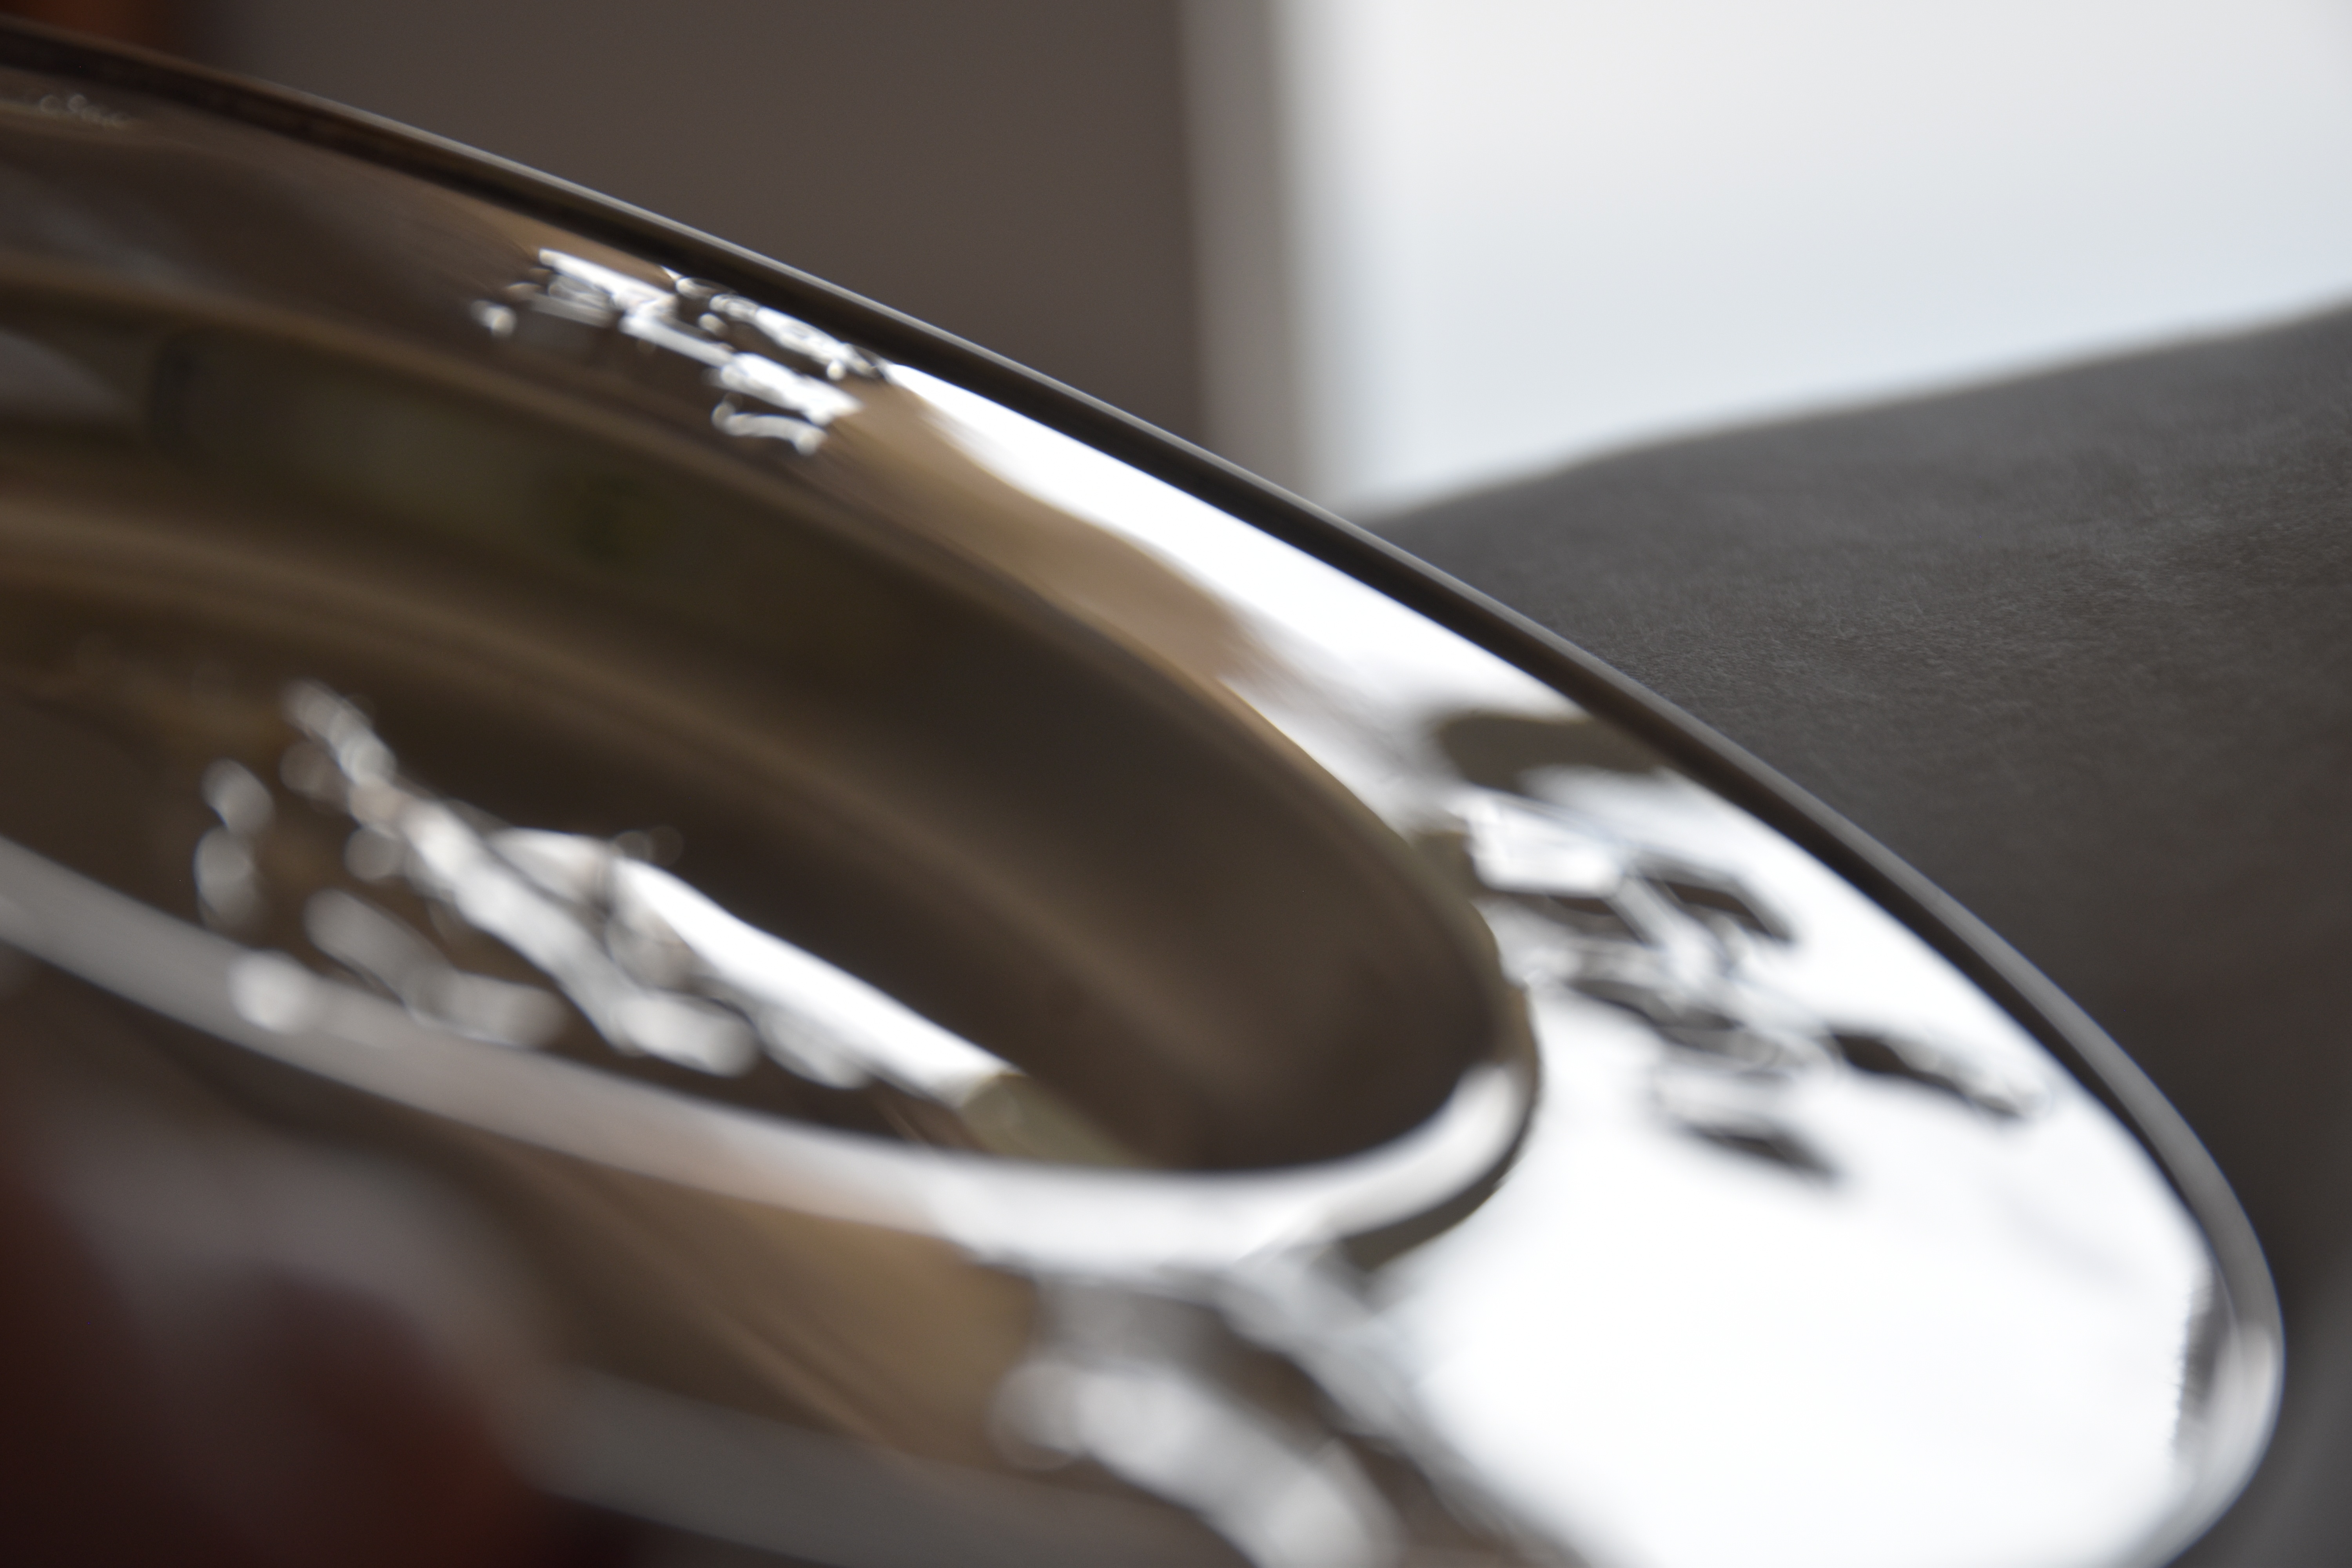
wheel, glass, vehicle, close up